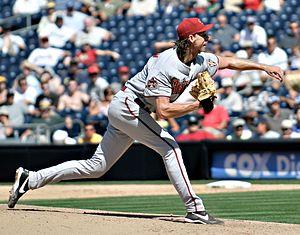
Un retrait sur des prises, un retrait sur trois prises ou un retrait au bâton, généralement symbolisé par la lettre K, est une statistique au baseball. Quand un lanceur enregistre trois prises contre un frappeur pendant sa présence au bâton, le lanceur est crédité d'un retrait sur des prises, et le frappeur est retiré.
Le prix Willie Mays du Joueur par excellence de la Série mondiale est un honneur décerné annuellement au joueur s'étant le plus illustré et ayant le mieux contribué aux succès de son équipe au cours de la Série mondiale, qui est la grande finale des Ligues majeures de baseball.
Randall David Johnson est un lanceur partant gaucher des Ligues majeures de baseball. Joueur de 1988 à 2009, il est élu au Temple de la renommée du baseball en 2015.
Au baseball, un retrait sur des prises est réalisé lorsqu'un lanceur réussit trois prises aux dépens d'un frappeur de l'équipe adverse au cours d'un passage au bâton. Un match de baseball professionnel est normalement joué en 9 manches au cours desquelles chaque équipe doit réussir 3 retraits, sur des prises ou non. Un maximum de 27 retraits est donc possible dans un match de 9 manches.